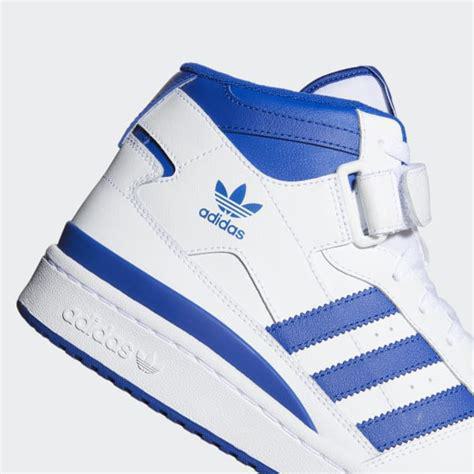
Brand: Adidas
Model: Forum Mid